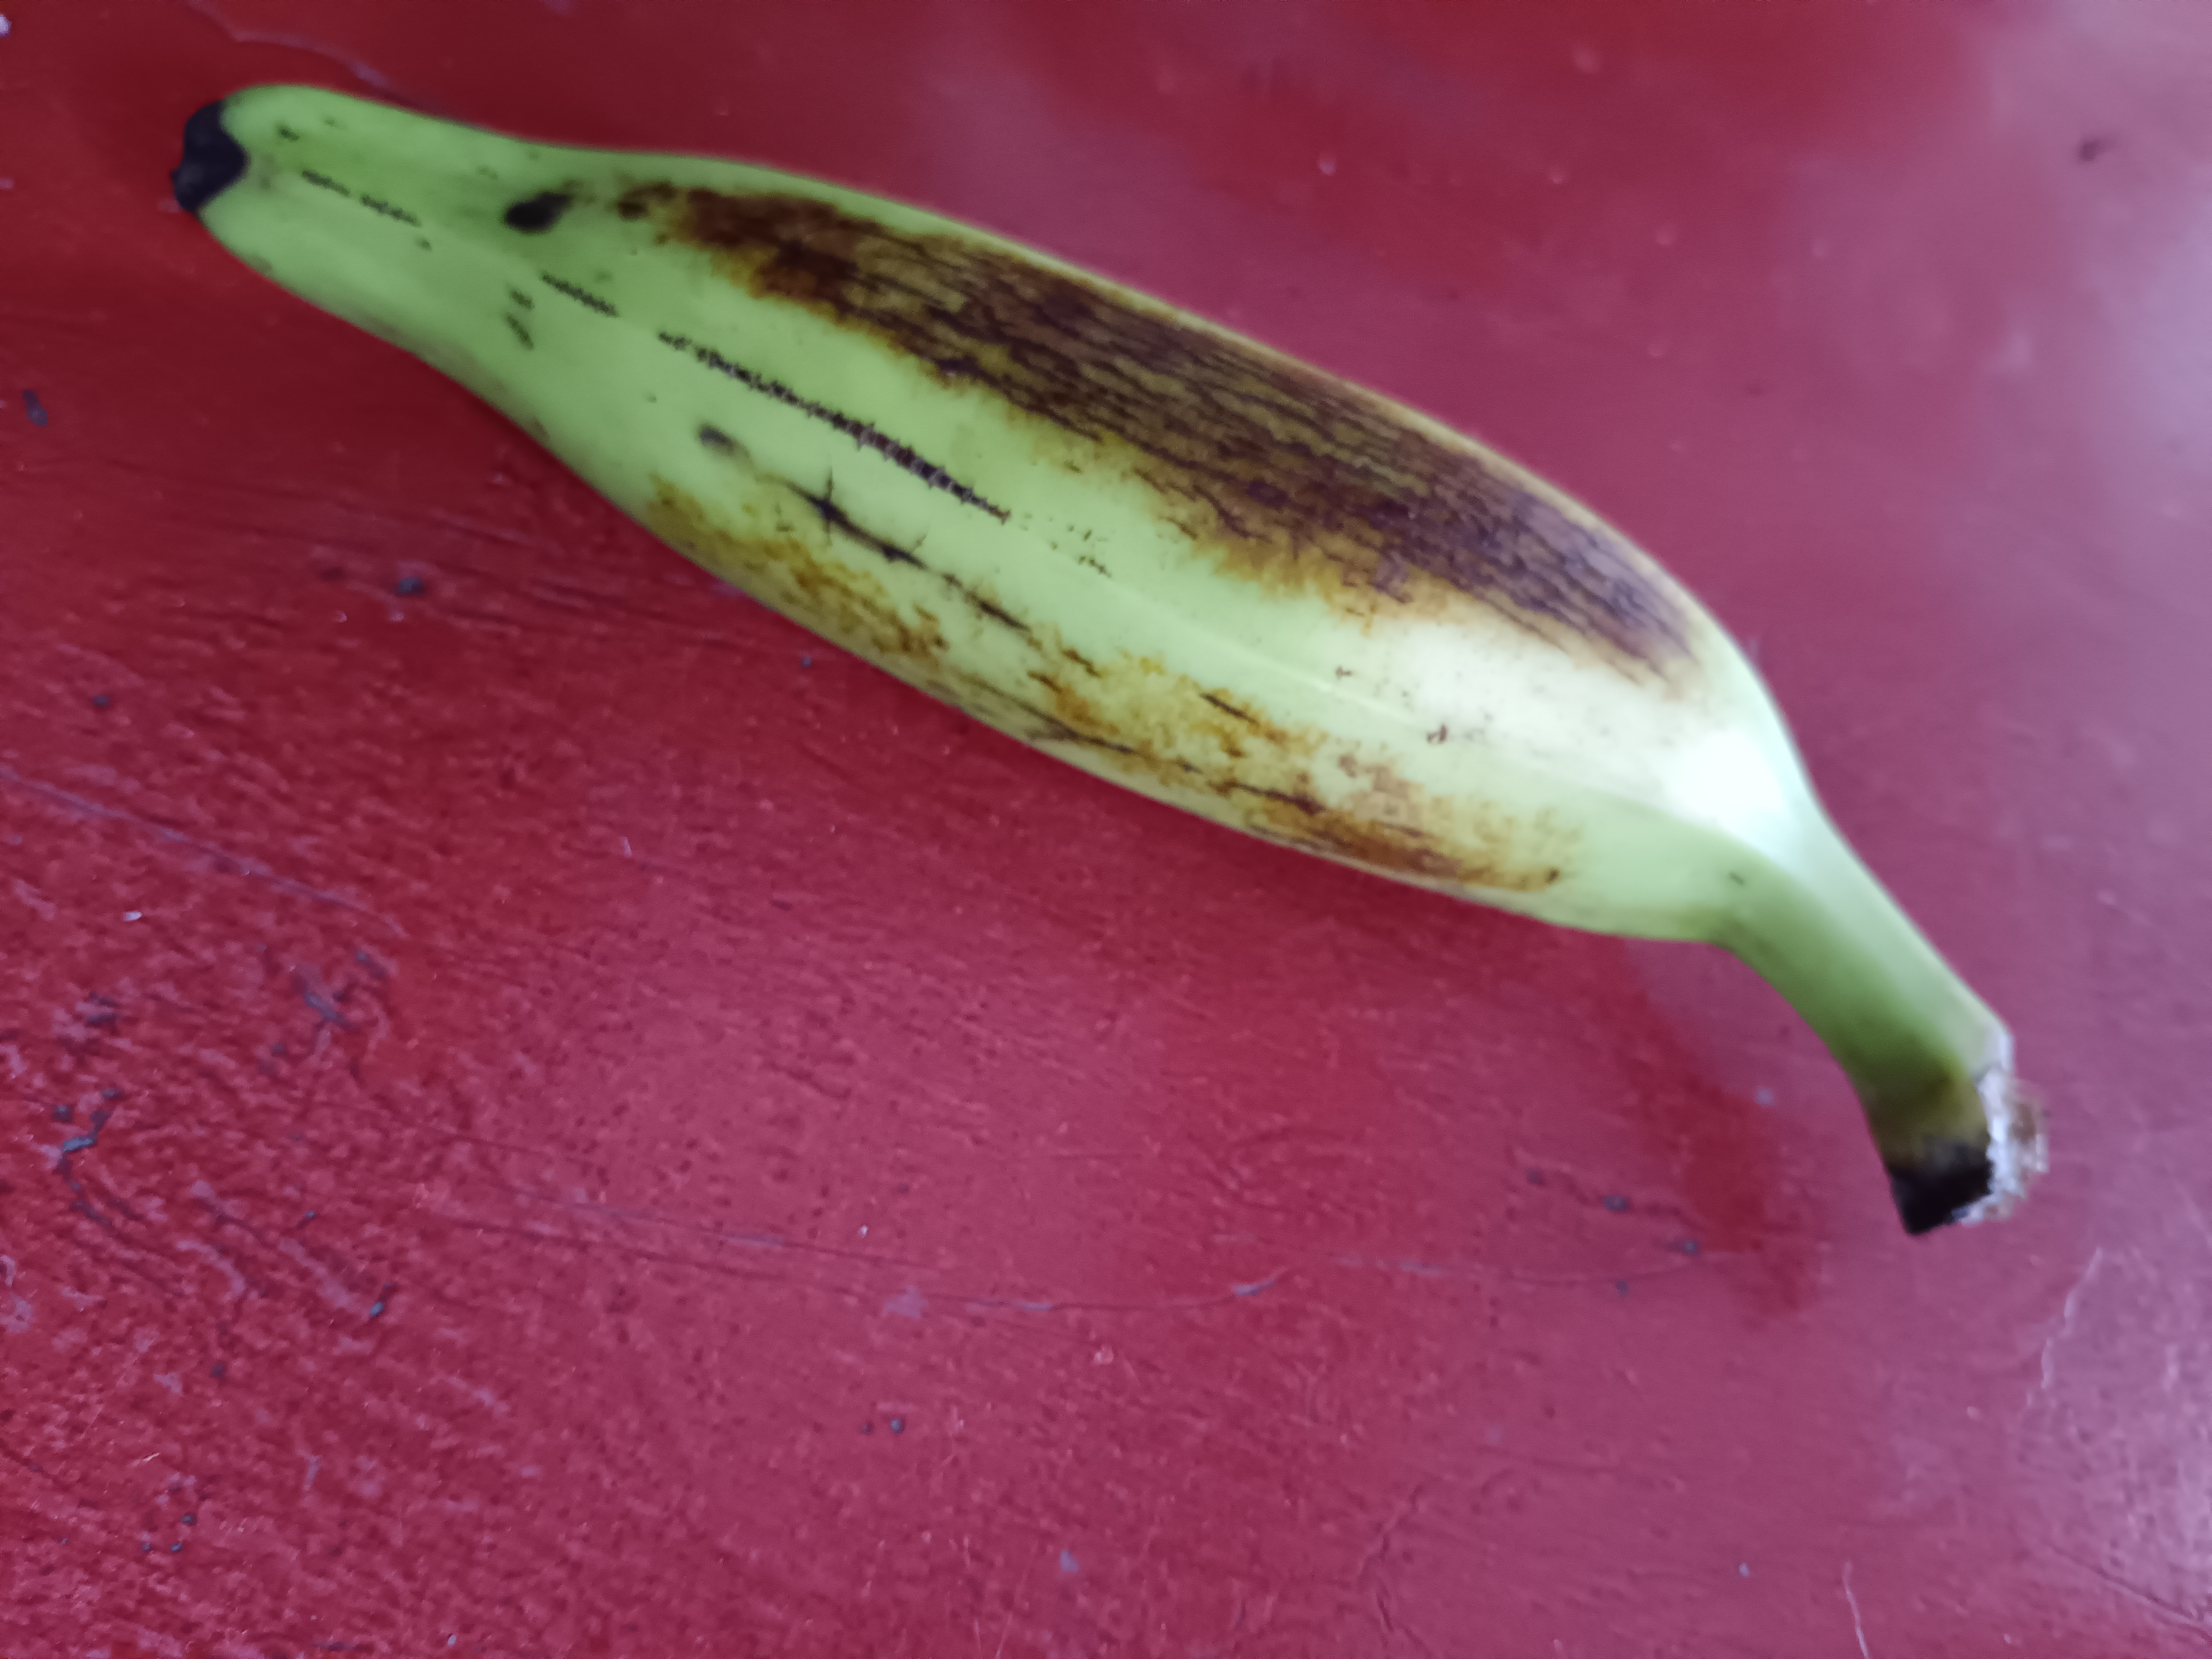
Banana variety: Anaji